Metra Police Department

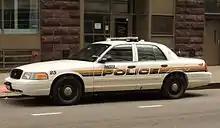
A Metra Police patrol car.

Safety is an important part of this function, and preventing accidents and injuries are a focus of the department. Many times enforcing traffic laws around Metra stations and crossings is intended to increase awareness and citizen compliance.